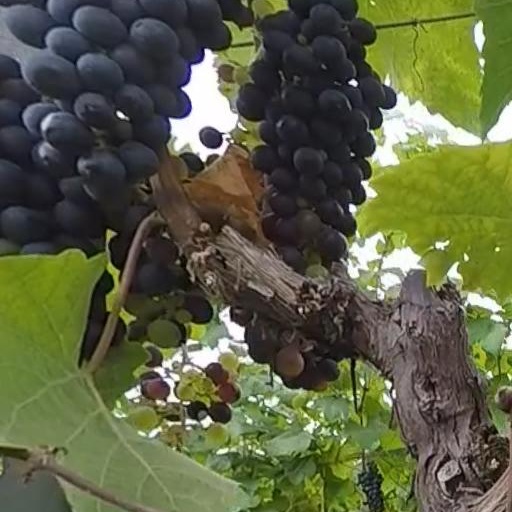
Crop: grape